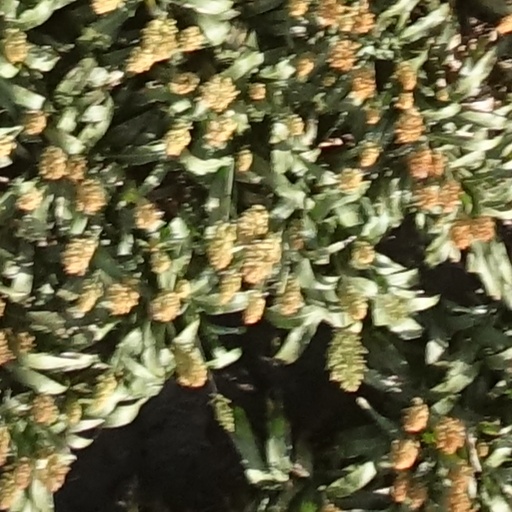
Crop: sorghum